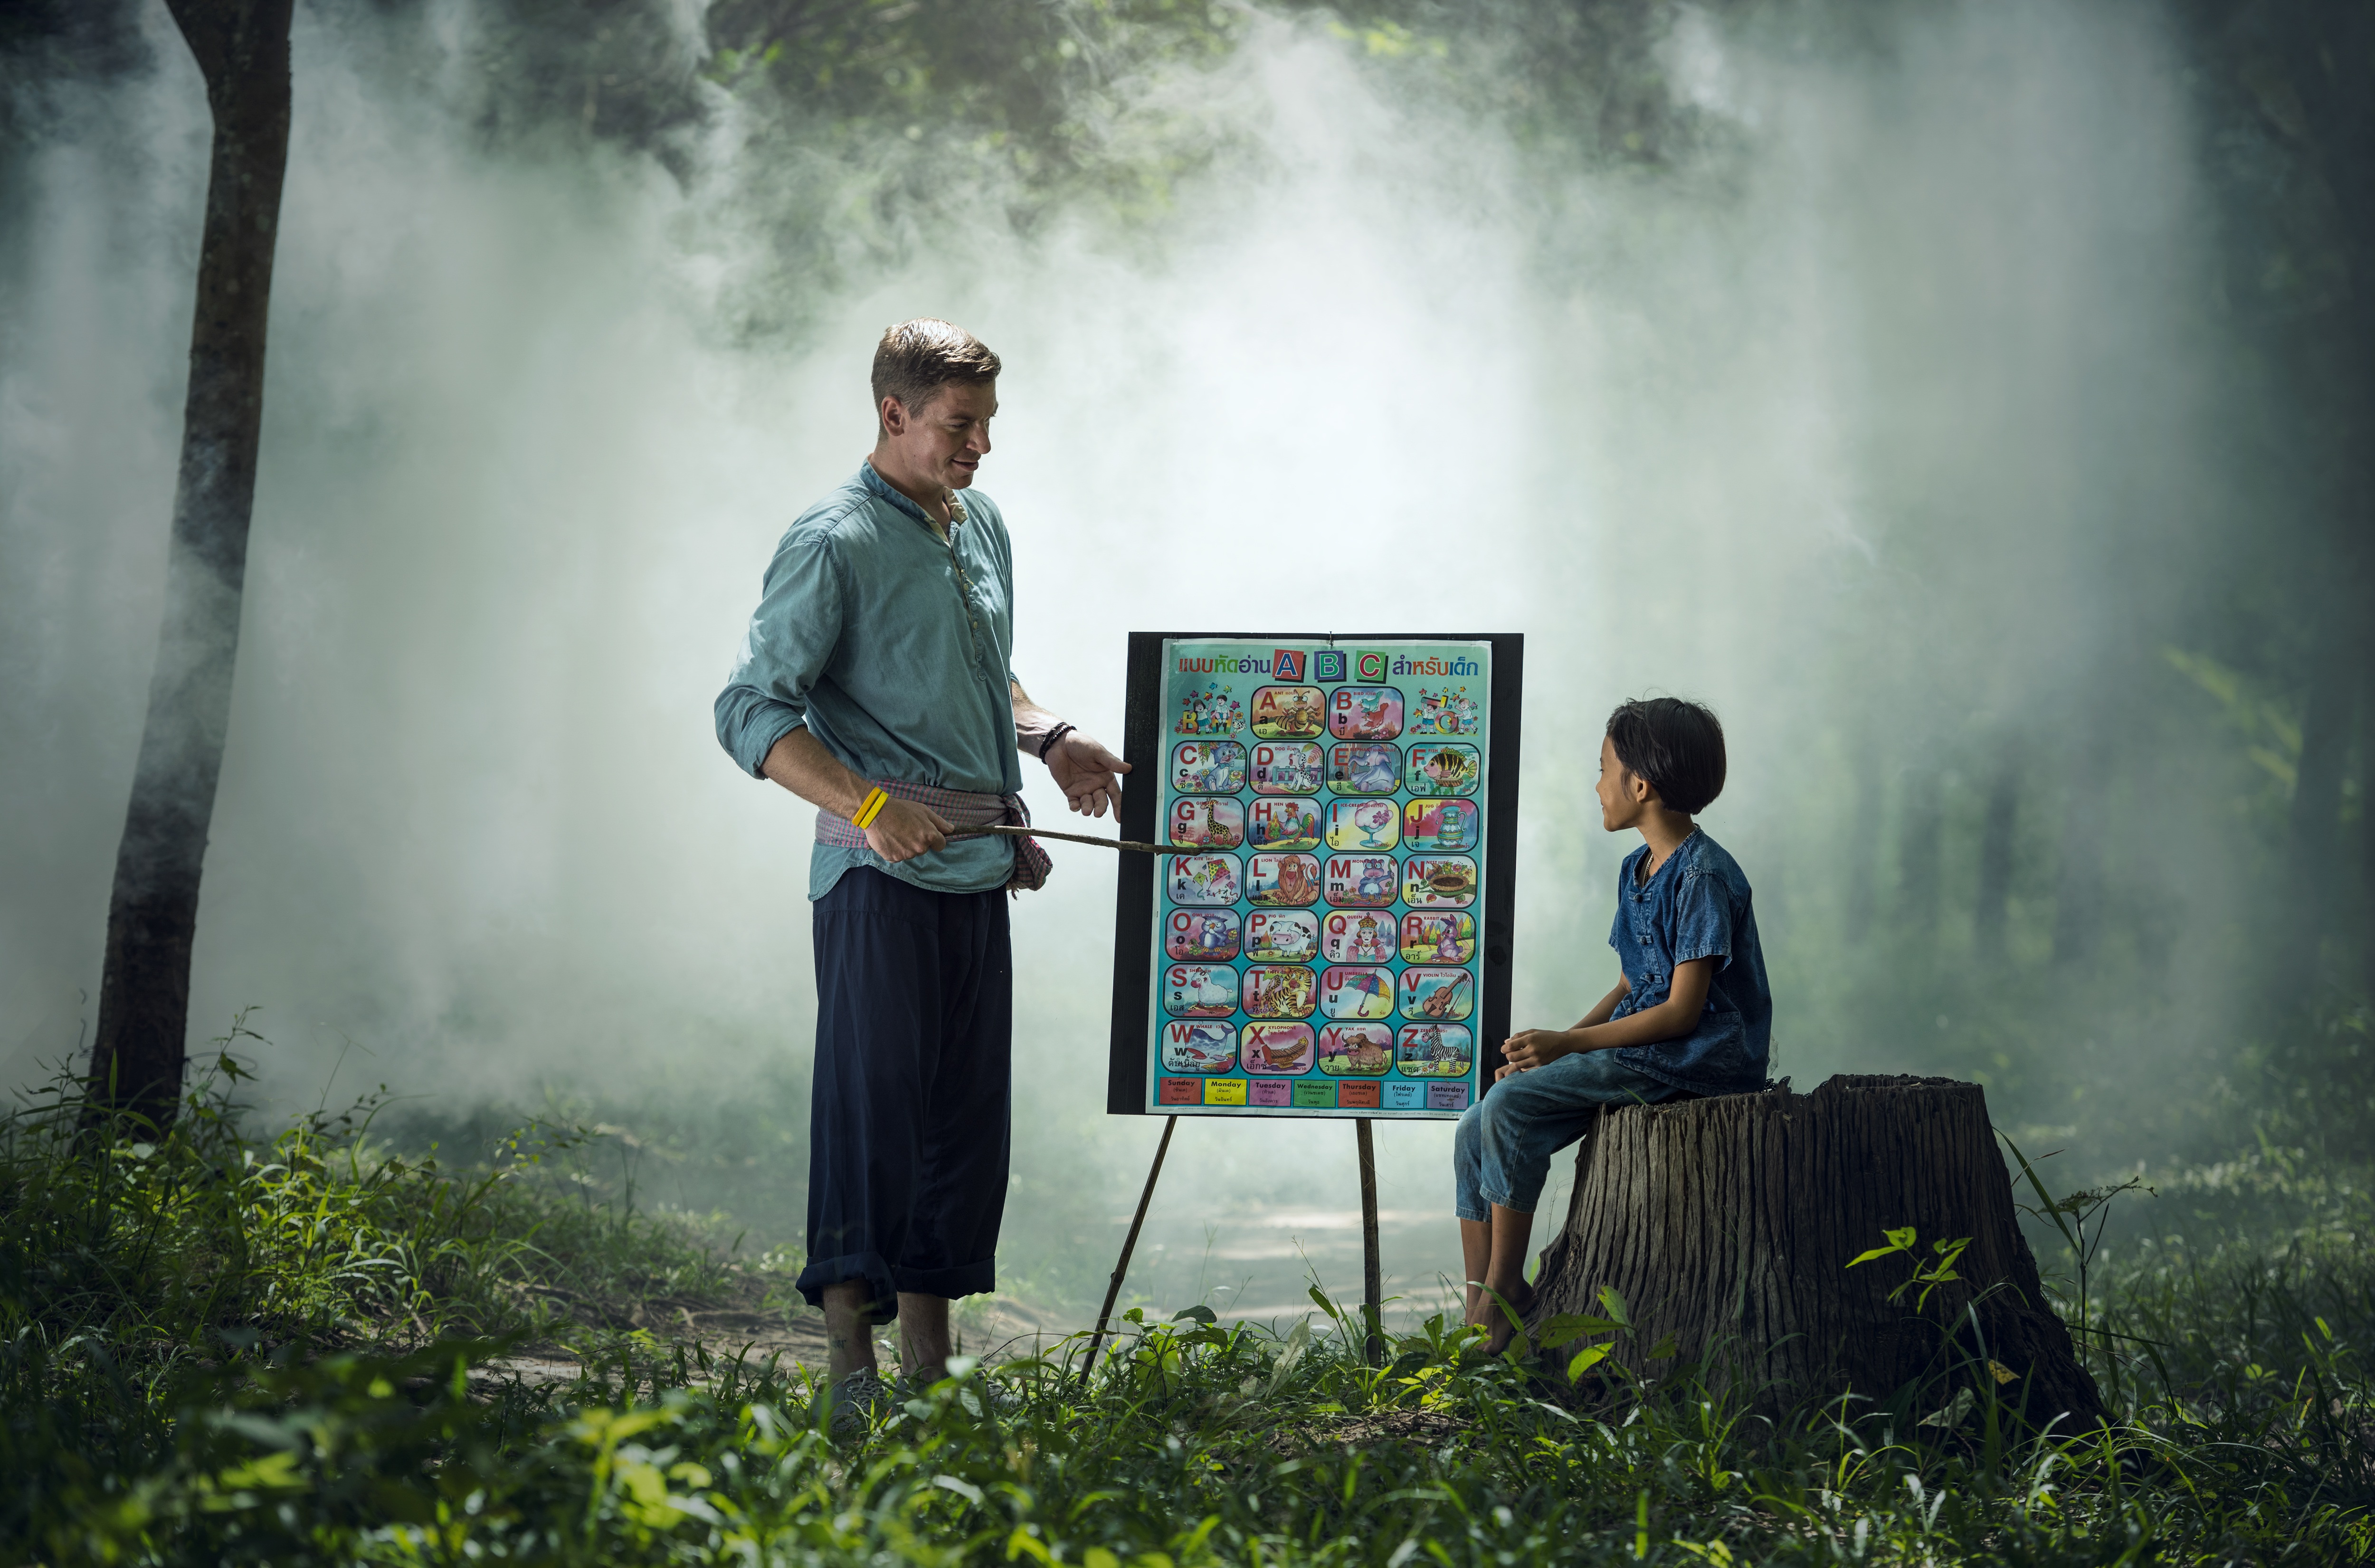
nature, forest, woman, countryside, sunlight, seat, young, asia, lifestyle, smile, thailand, education, vietnamese, face, kids, tour, students, happy, boys, cambodia, photograph, school, learning, large, class, lesson, laos, teacher, teaching, screenshot, pa, indonesian, first aid, myanmar burma, foreign countries, in the country, pathetic, men's, atmospheric phenomenon, the board of directors, elephant keeper, country malaysia, outside of the house